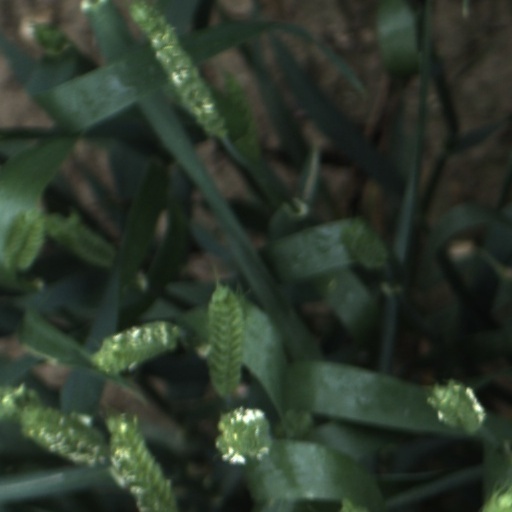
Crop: wheat